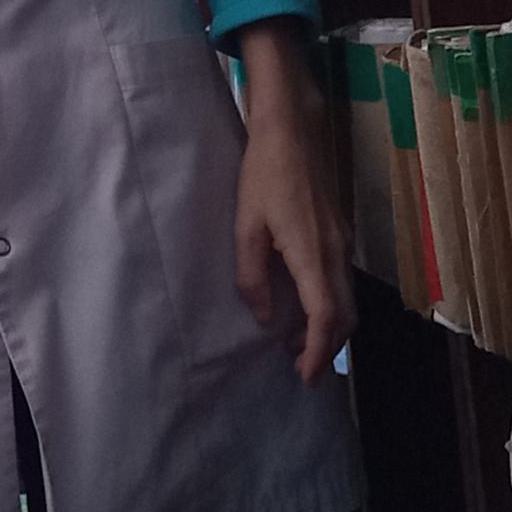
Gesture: no_gesture